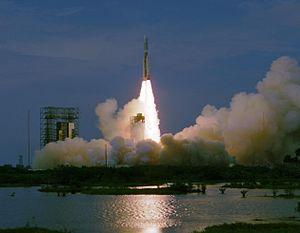
Chronologie des événements les plus importants de l'aéronautique.